Friedrich Wilhelm Fritzsche

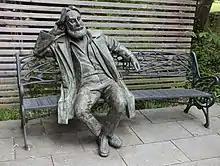
Friedrich Wilhelm Fritzsche bronze sculpture by Carsten Eggers in the courtyard of the headquarters of the NGG trade union

After his time editing the "Tageblatt," Fritzsche retired from politics to life as an innkeeper in Philadelphia.